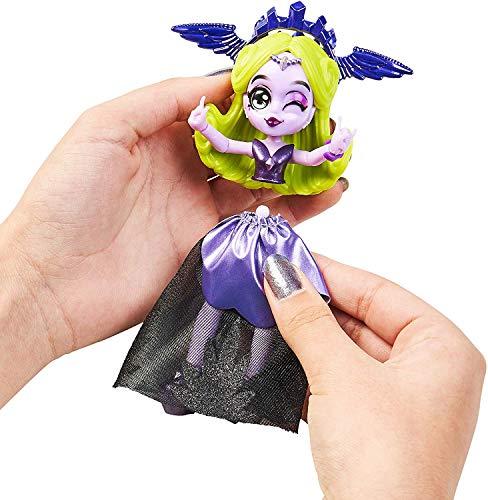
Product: Capsule Chix Ultimix 4 Pack, 4.5 inch Small Doll with Capsule Machine Unboxing and Mix and Match Fashions and Accessories
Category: Toys & Games | Dolls & Accessories | Dolls
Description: The Capsule Chix Ultimix Pack includes 4 exclusive dolls with Ultimate Finishes from each collection - RAM Rock, Ctrl+Alt+Magic, Sweet Circuits and Giga Glam.
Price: $28.38
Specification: ProductDimensions:2x3.1x2inches|ItemWeight:2.56ounces|ShippingWeight:3.04pounds(Viewshippingratesandpolicies)|ASIN:B07NSX16D6|Itemmodelnumber:59204|Manufacturerrecommendedage:5-15years